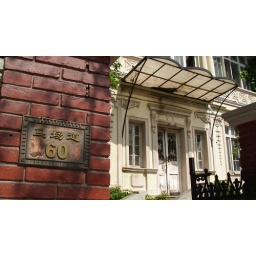
189 close-up and address plate of house in 202